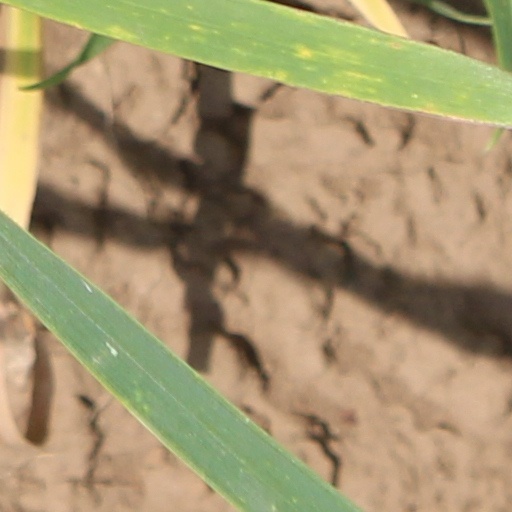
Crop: wheat